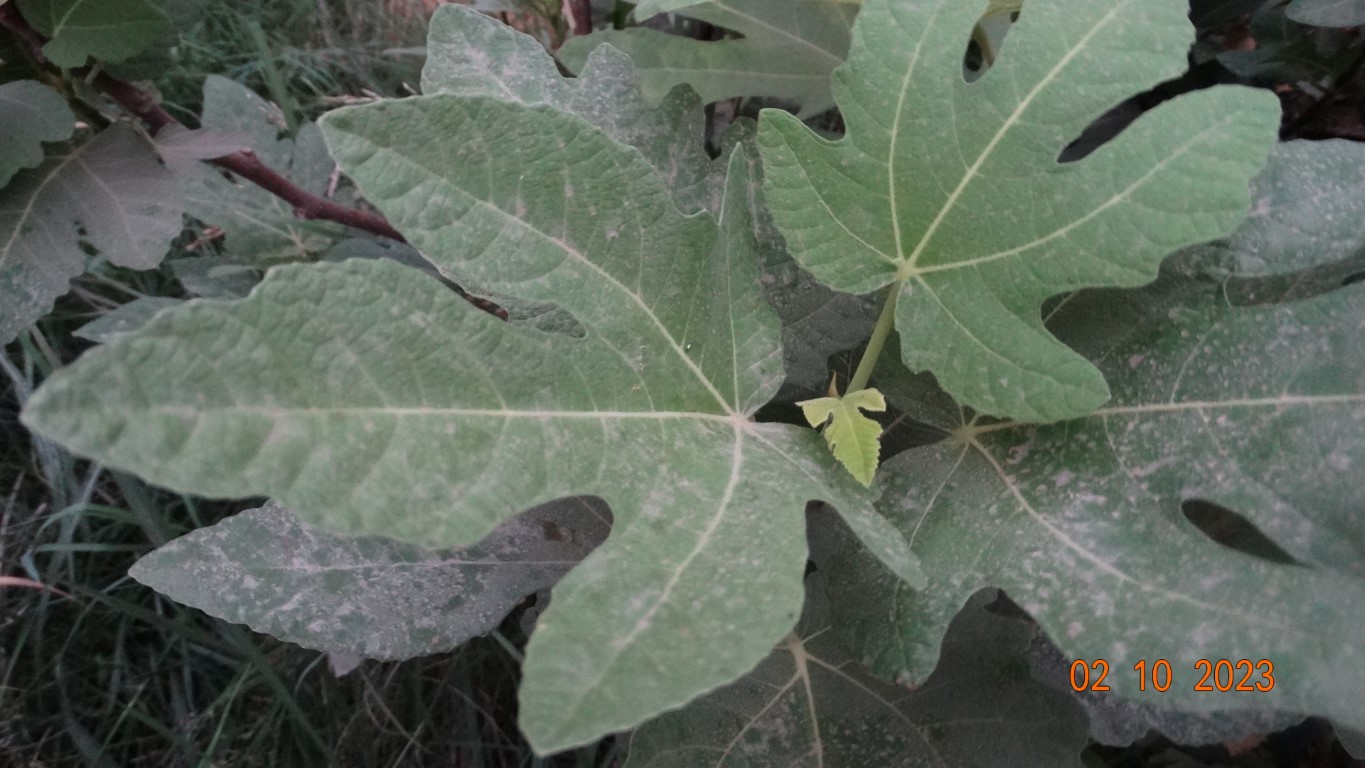
Label: healthy